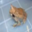
Label: frog